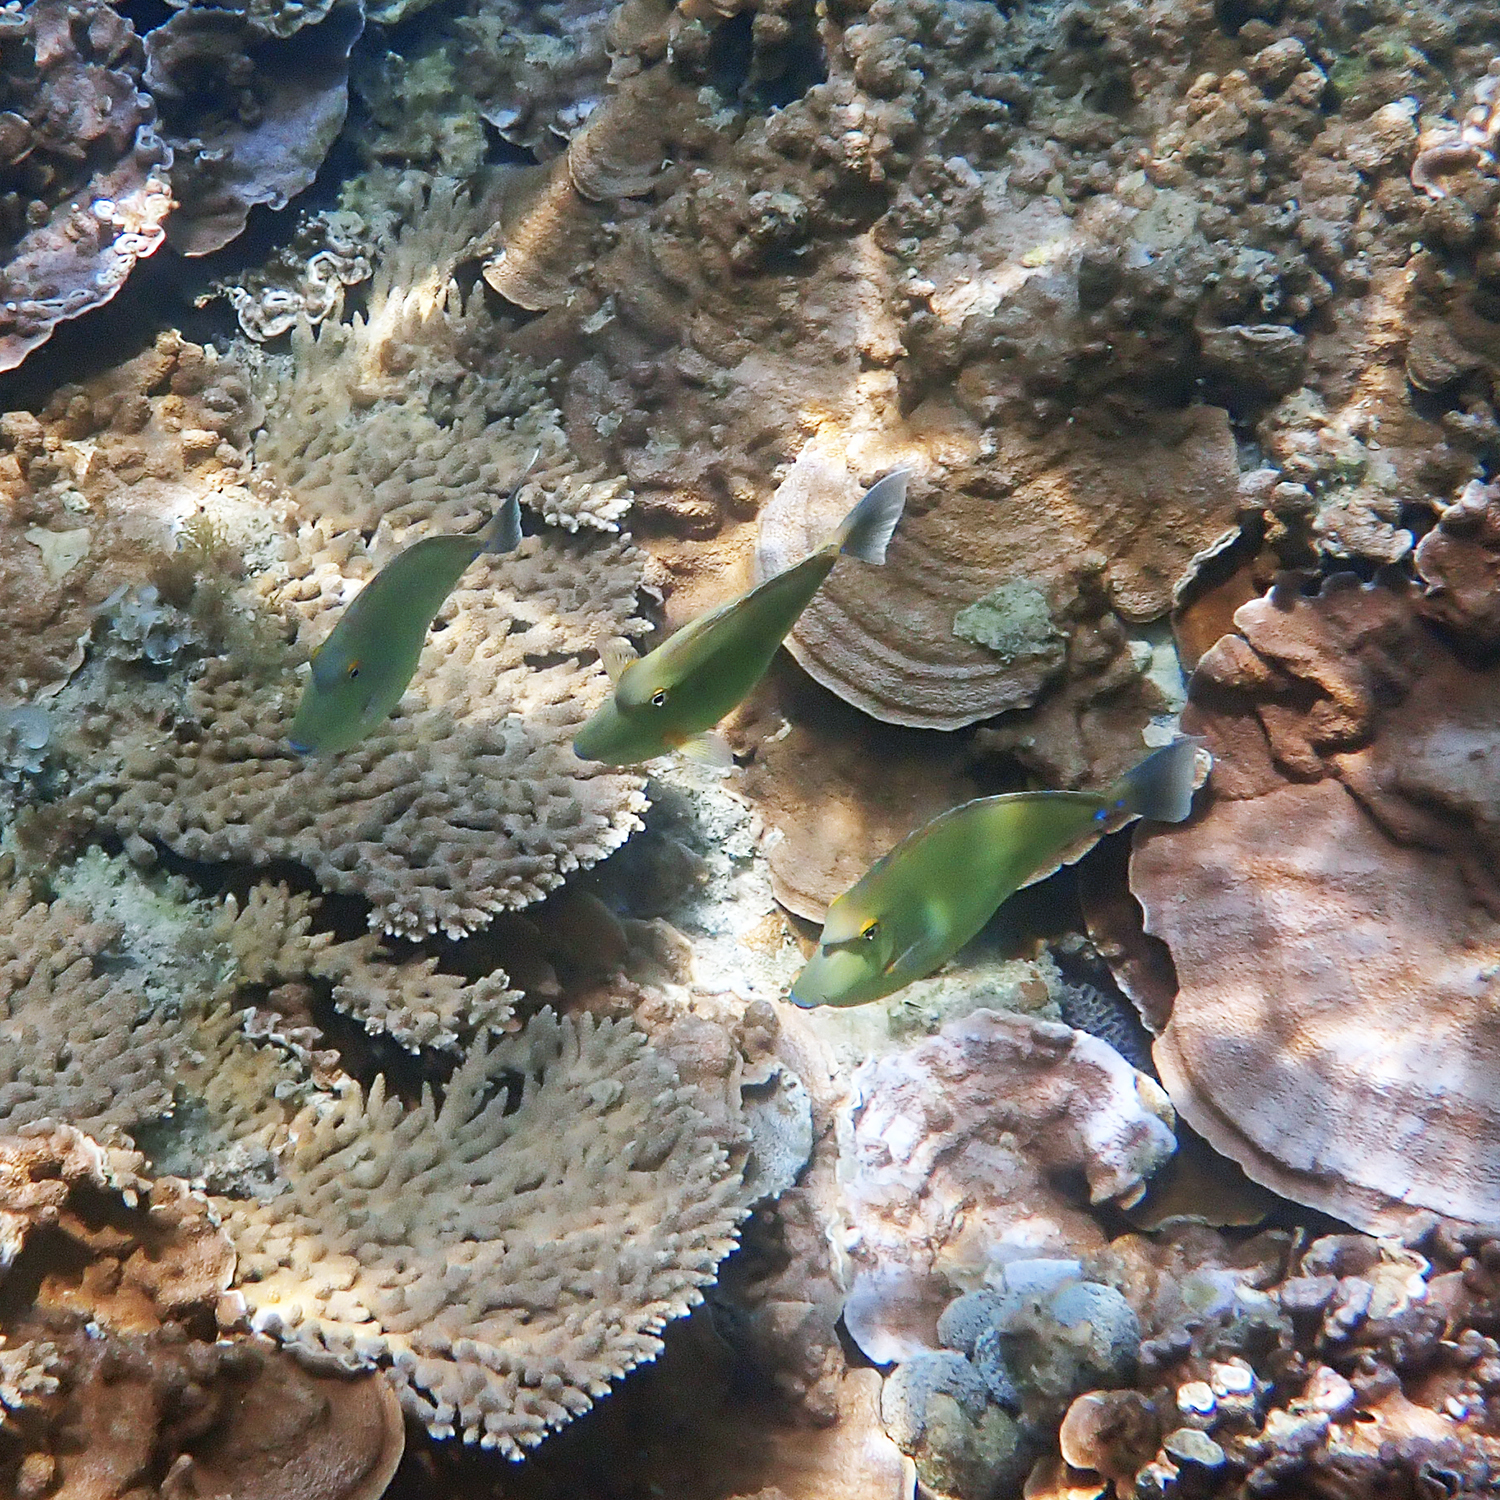
Naso unicornis (Bluespine Unicornfish)